Eastbourne Lifeboat Station

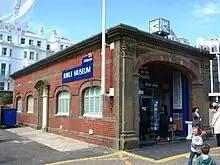
The William Terriss Memorial Boathouse in Eastbourne, now the Eastbourne RNLI Museum

"William and Mary's" successor , introduced in 1899, was one of 20 lifeboats financed by the will of James Stevens of Birmingham. She was also self-righting, with a beam of and 10 oars. 34 lives were saved by this boat in 43 service launches between 1899 and 1924.